Gazelles (film)

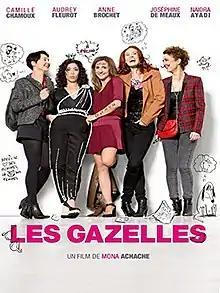
Film poster

Gazelles is a 2014 French comedy film directed by Mona Achache.